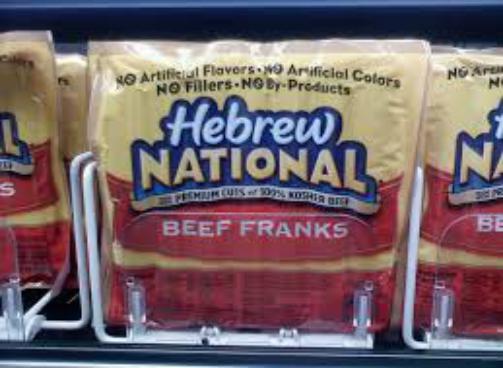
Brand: Hebrew National
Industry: Food